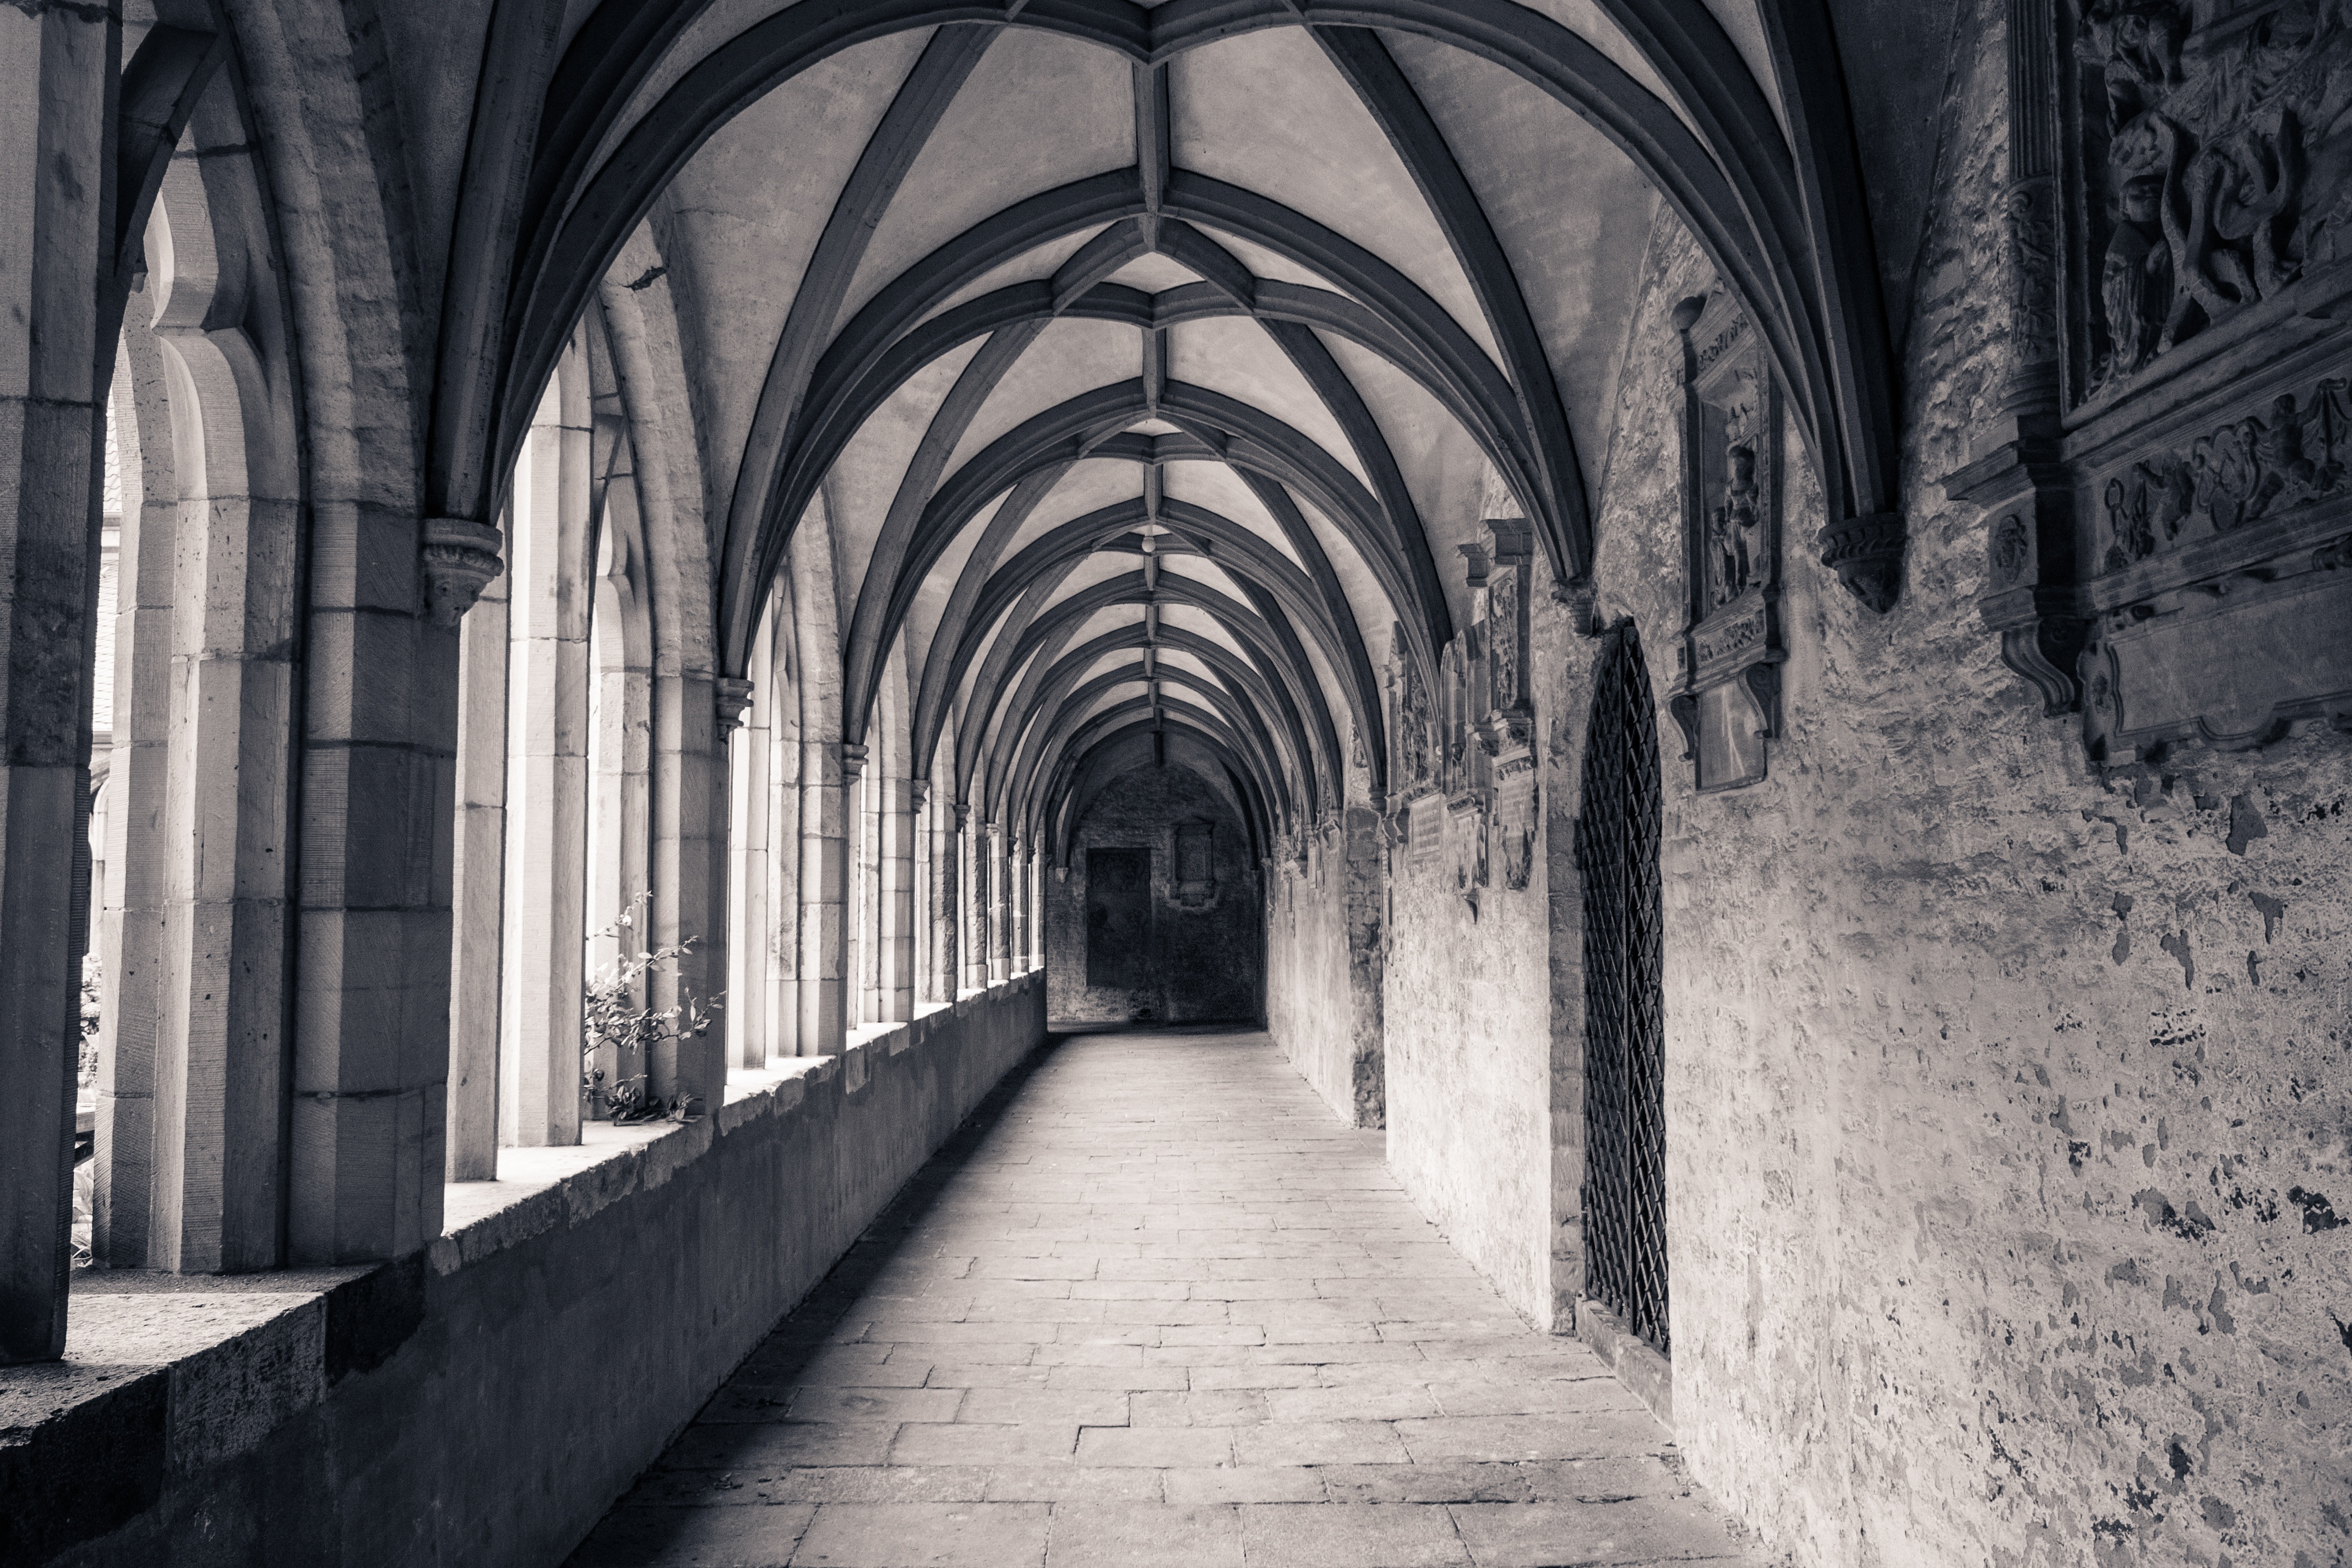
black and white, architecture, building, old, arch, church, cathedral, monochrome, place of worship, temple, monastery, symmetry, arcade, abbey, cloister, gothic architecture, pointed arch, monochrome photography, ancient history